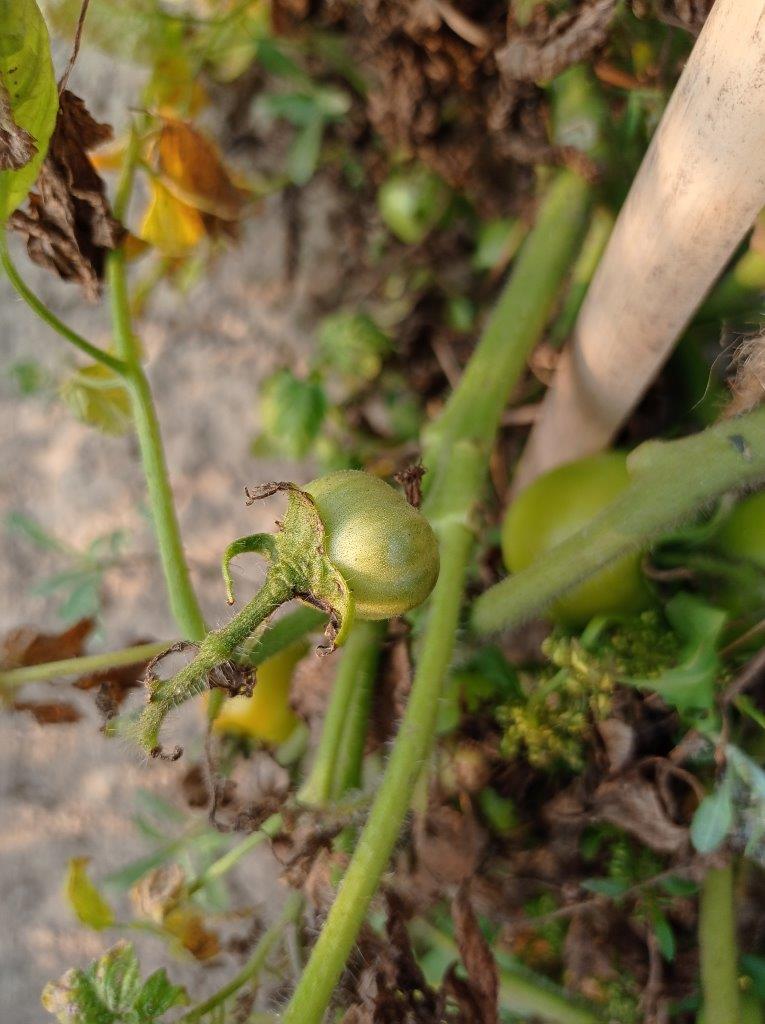
Maturity: Immature